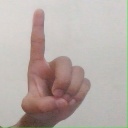
अक्षर: ड